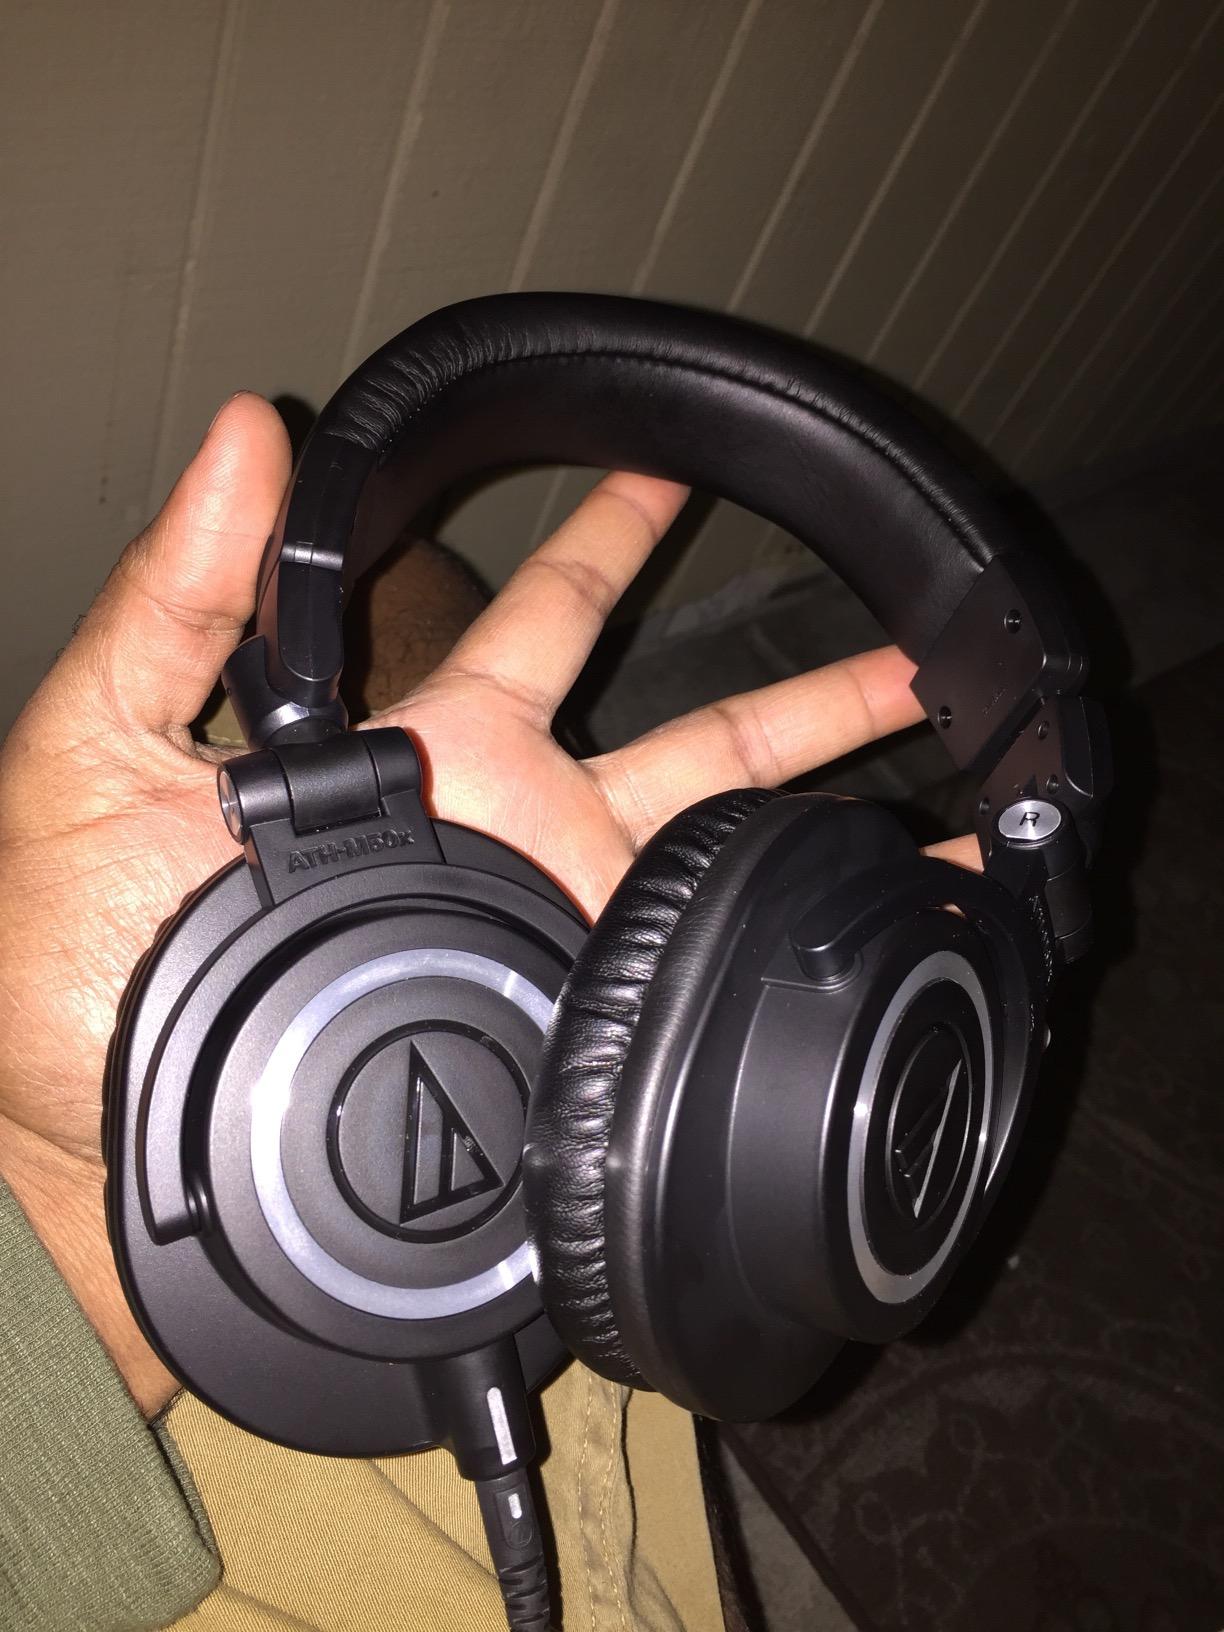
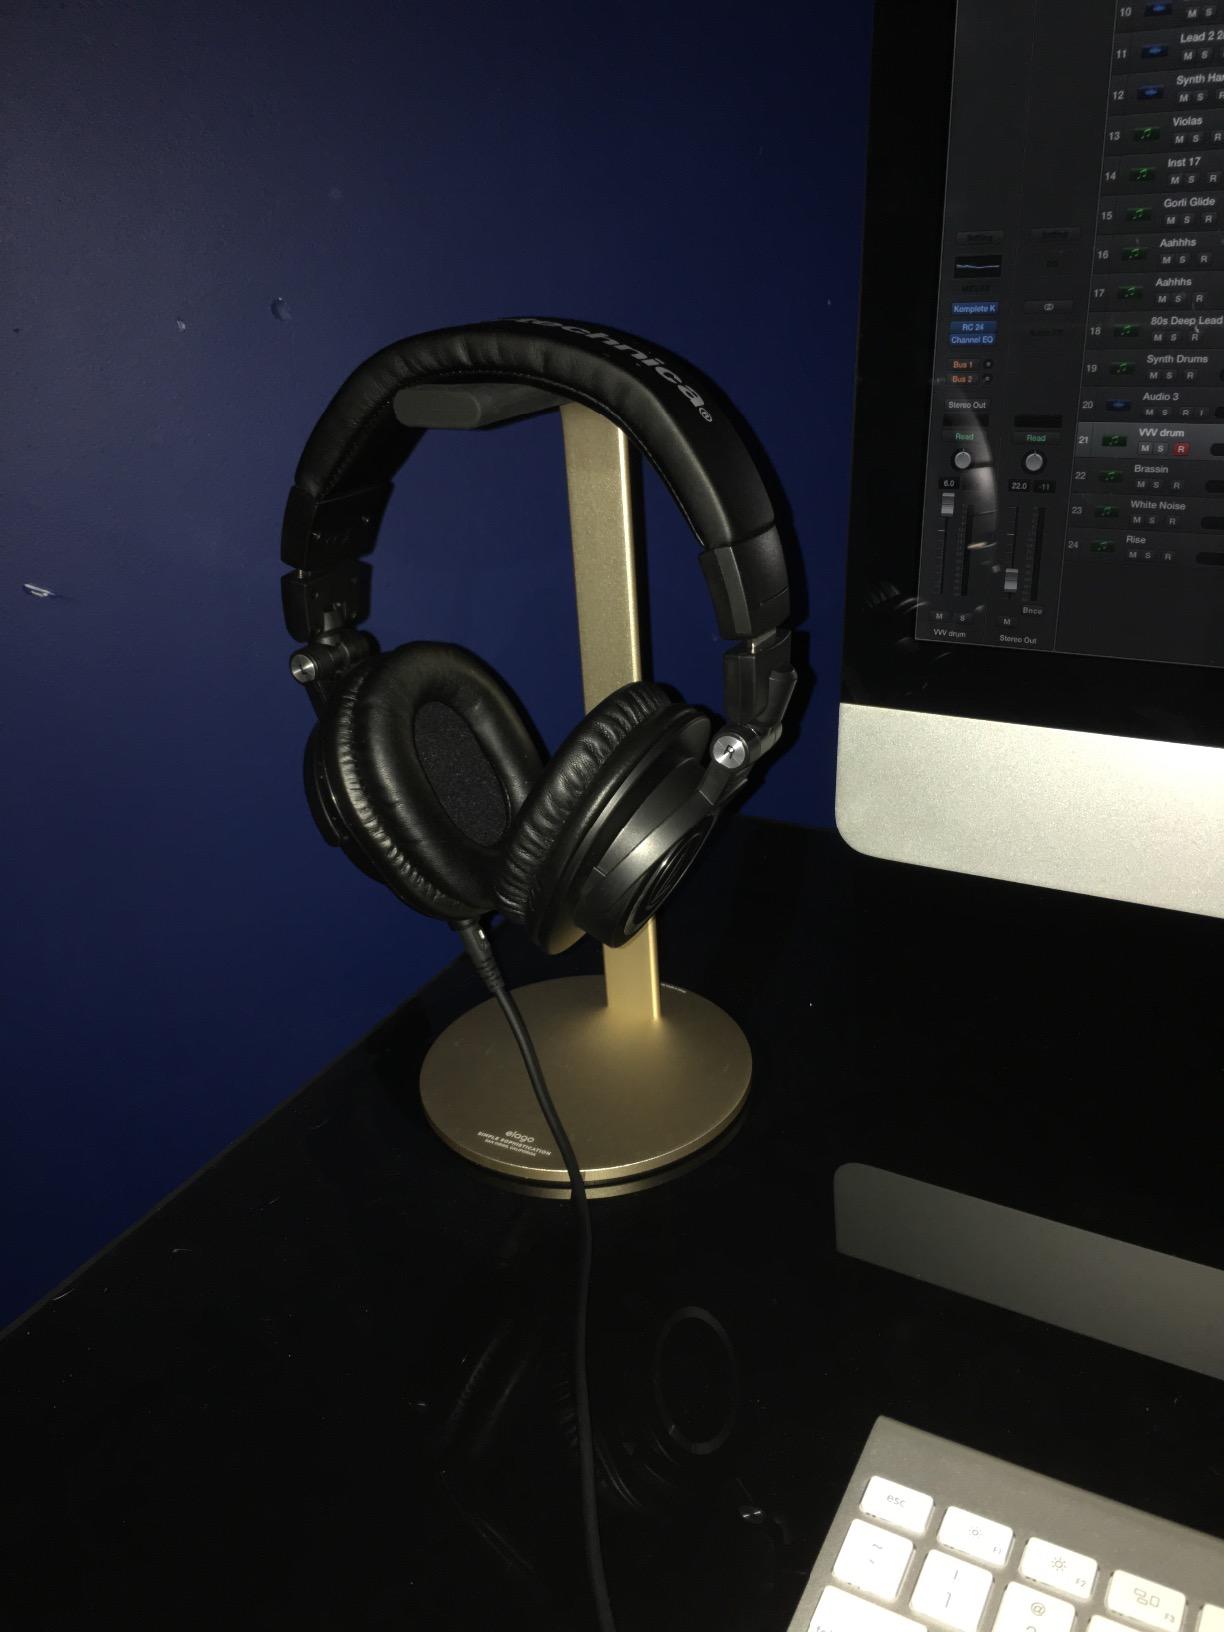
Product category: headphones
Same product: yes